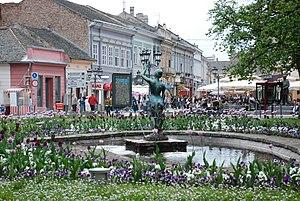
Les entités spatiales historico-culturelles constituent l'une des quatre catégories de classement des monuments historiques de la Serbie. L'inventaire, élaboré et publié par l'Institut pour la protection du patrimoine de la République, recense 72 ensembles protégés.